PKP class SU42

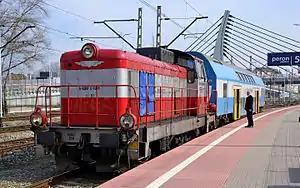
SU42 locomotive

SU42 is a Polish diesel-electric locomotive used for light freight and passenger traffic purposes.